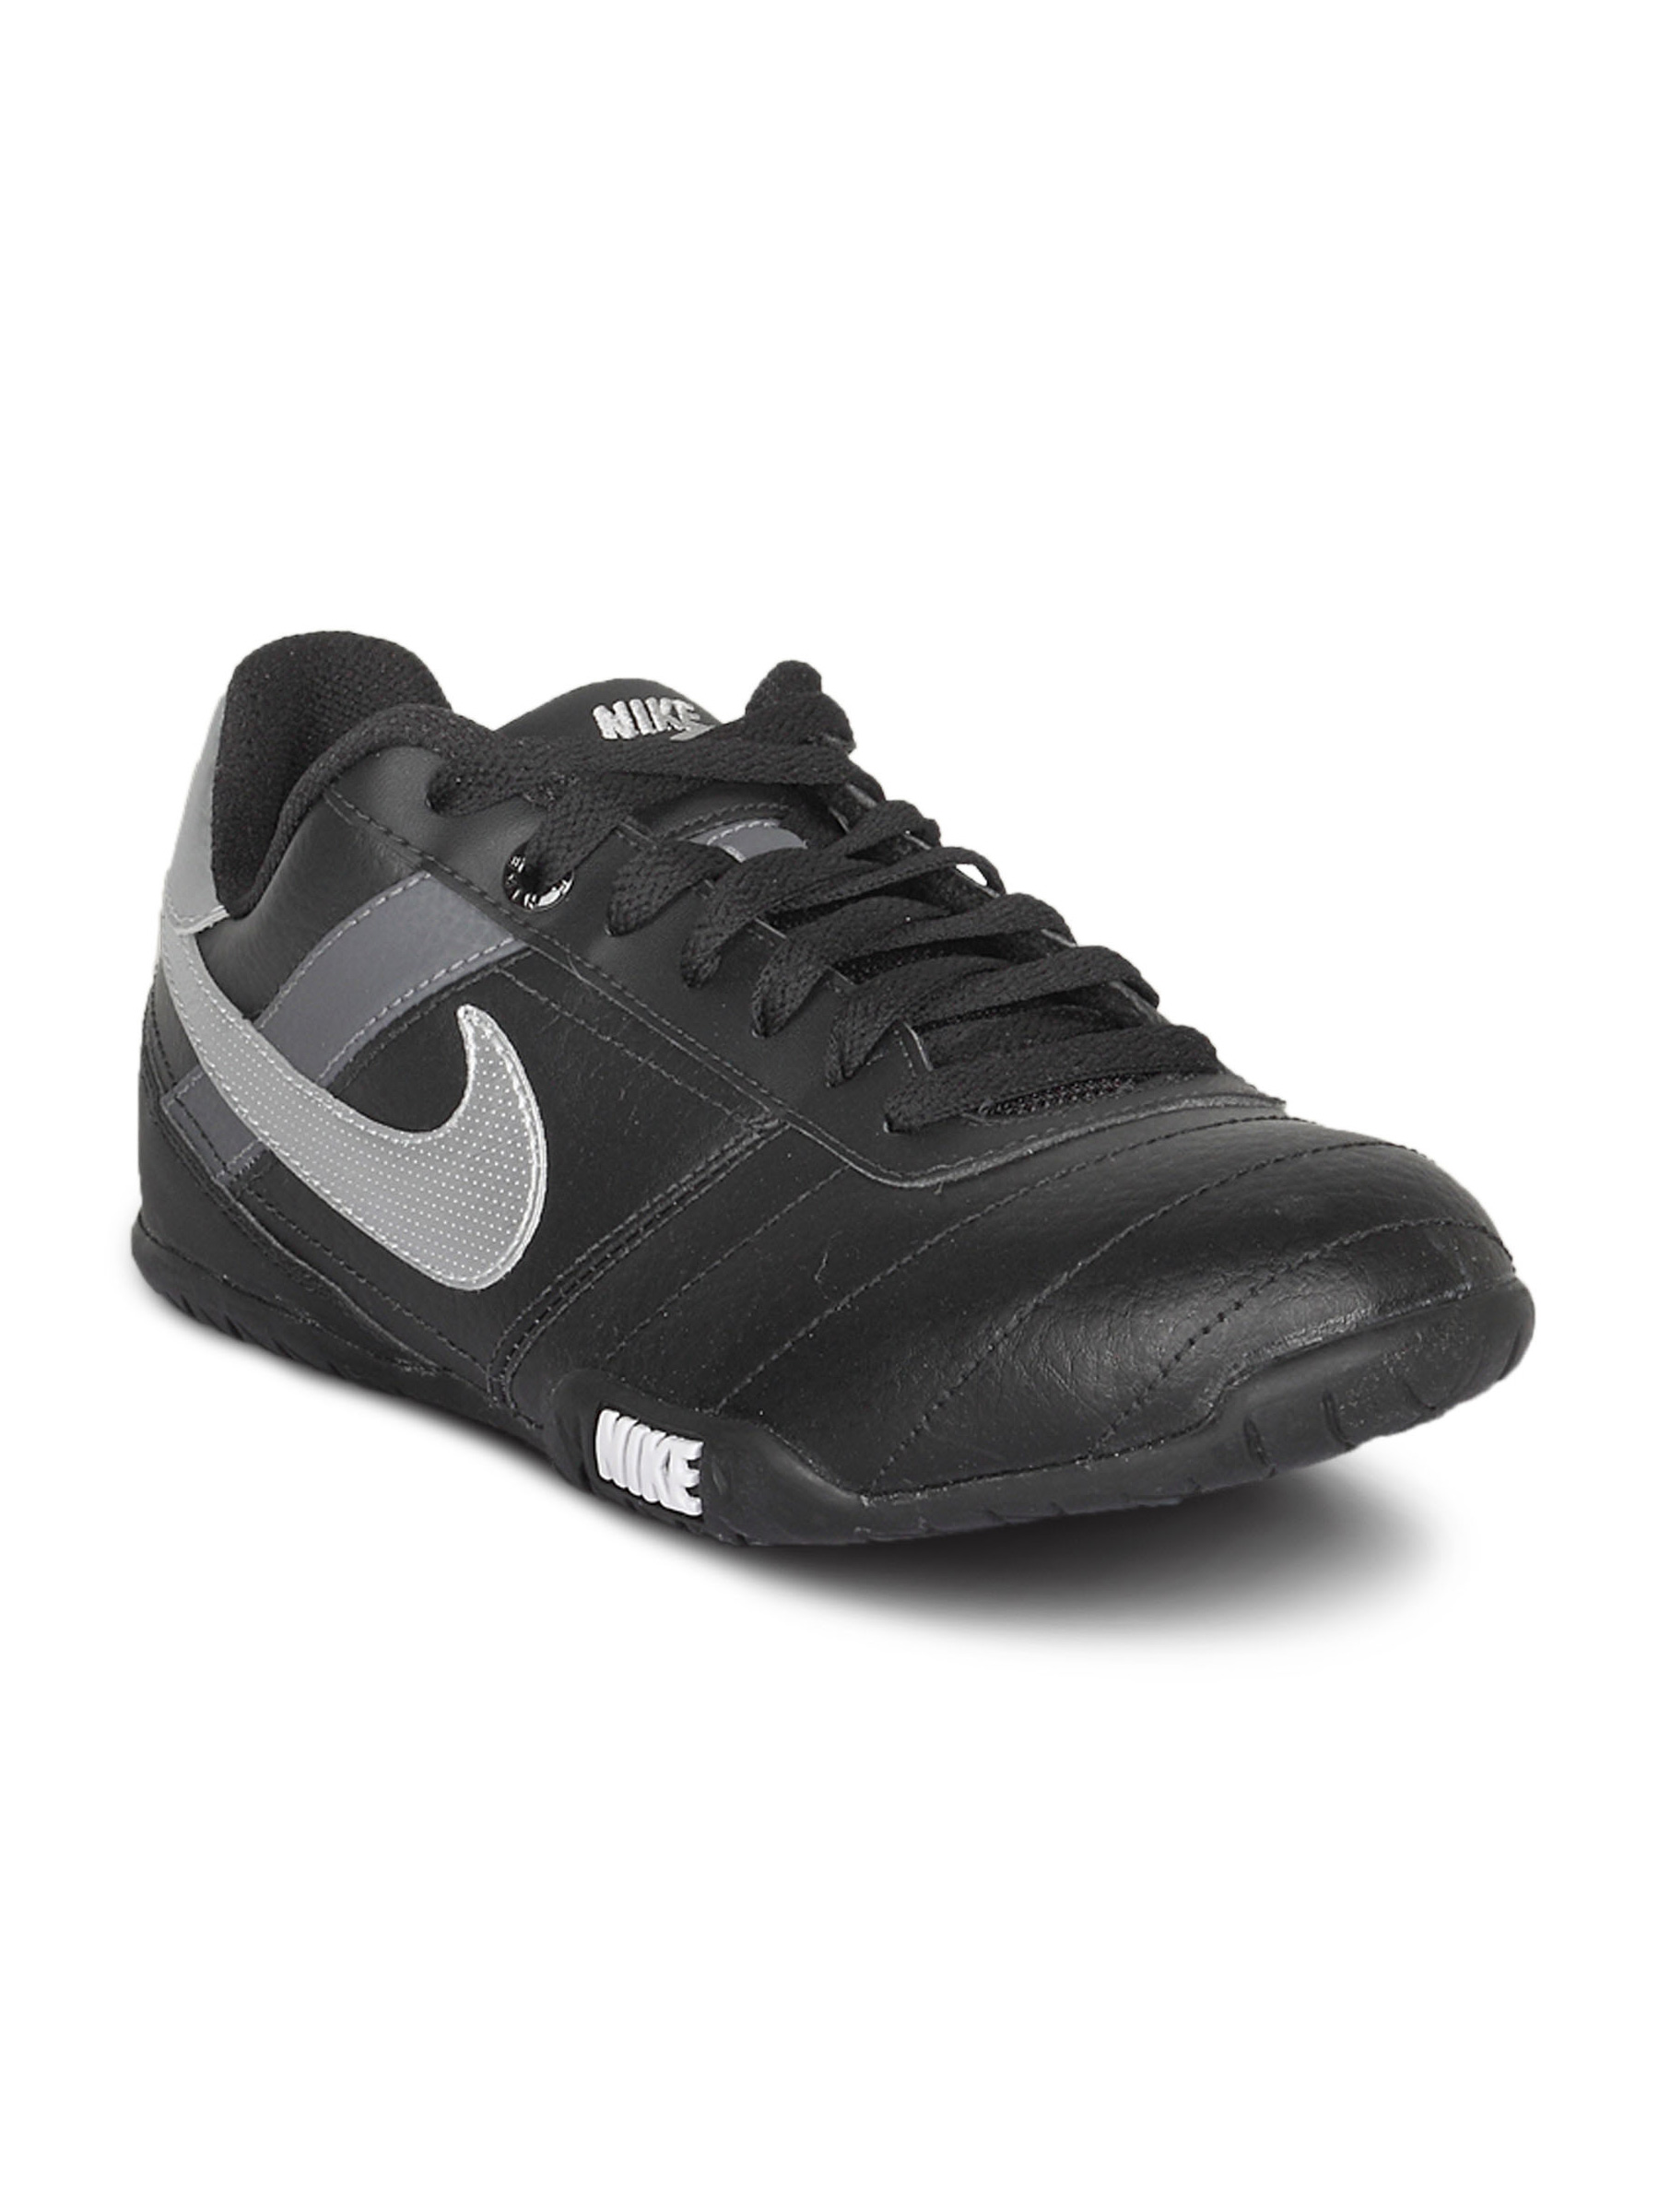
Nike Men's Street Pana Black Shoe
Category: Footwear / Shoes / Sports Shoes
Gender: Men
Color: Black
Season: Summer 2011
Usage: Sports